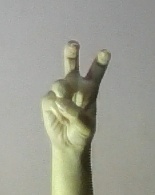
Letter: toot